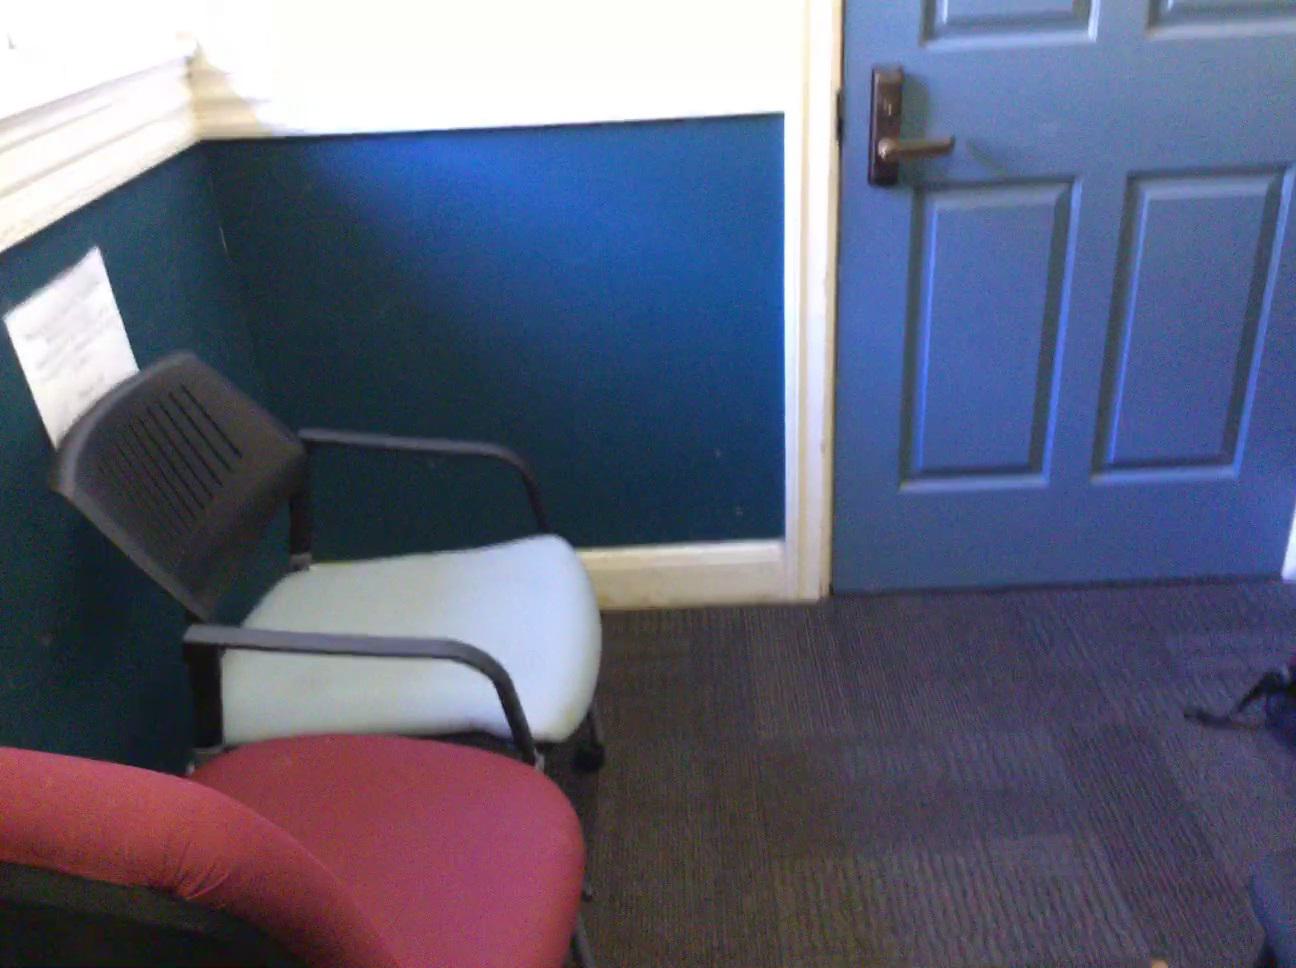
Question: Is the paper left of the backpack from the camera's perspective? Final answer should be yes or no.
Answer: Yes